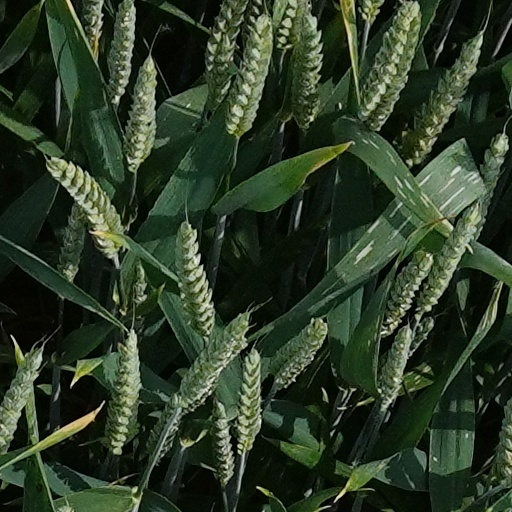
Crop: wheat